Yudhistir Samantray

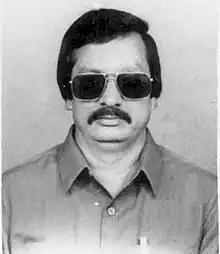

Yudhistir Samantray (16 March 1953 – 16 October 2023) was an Indian National Congress politician and a member of the Odisha Legislative Assembly. The Odisha Police arrested him in May 2016 for the alleged murder of a youth leader.